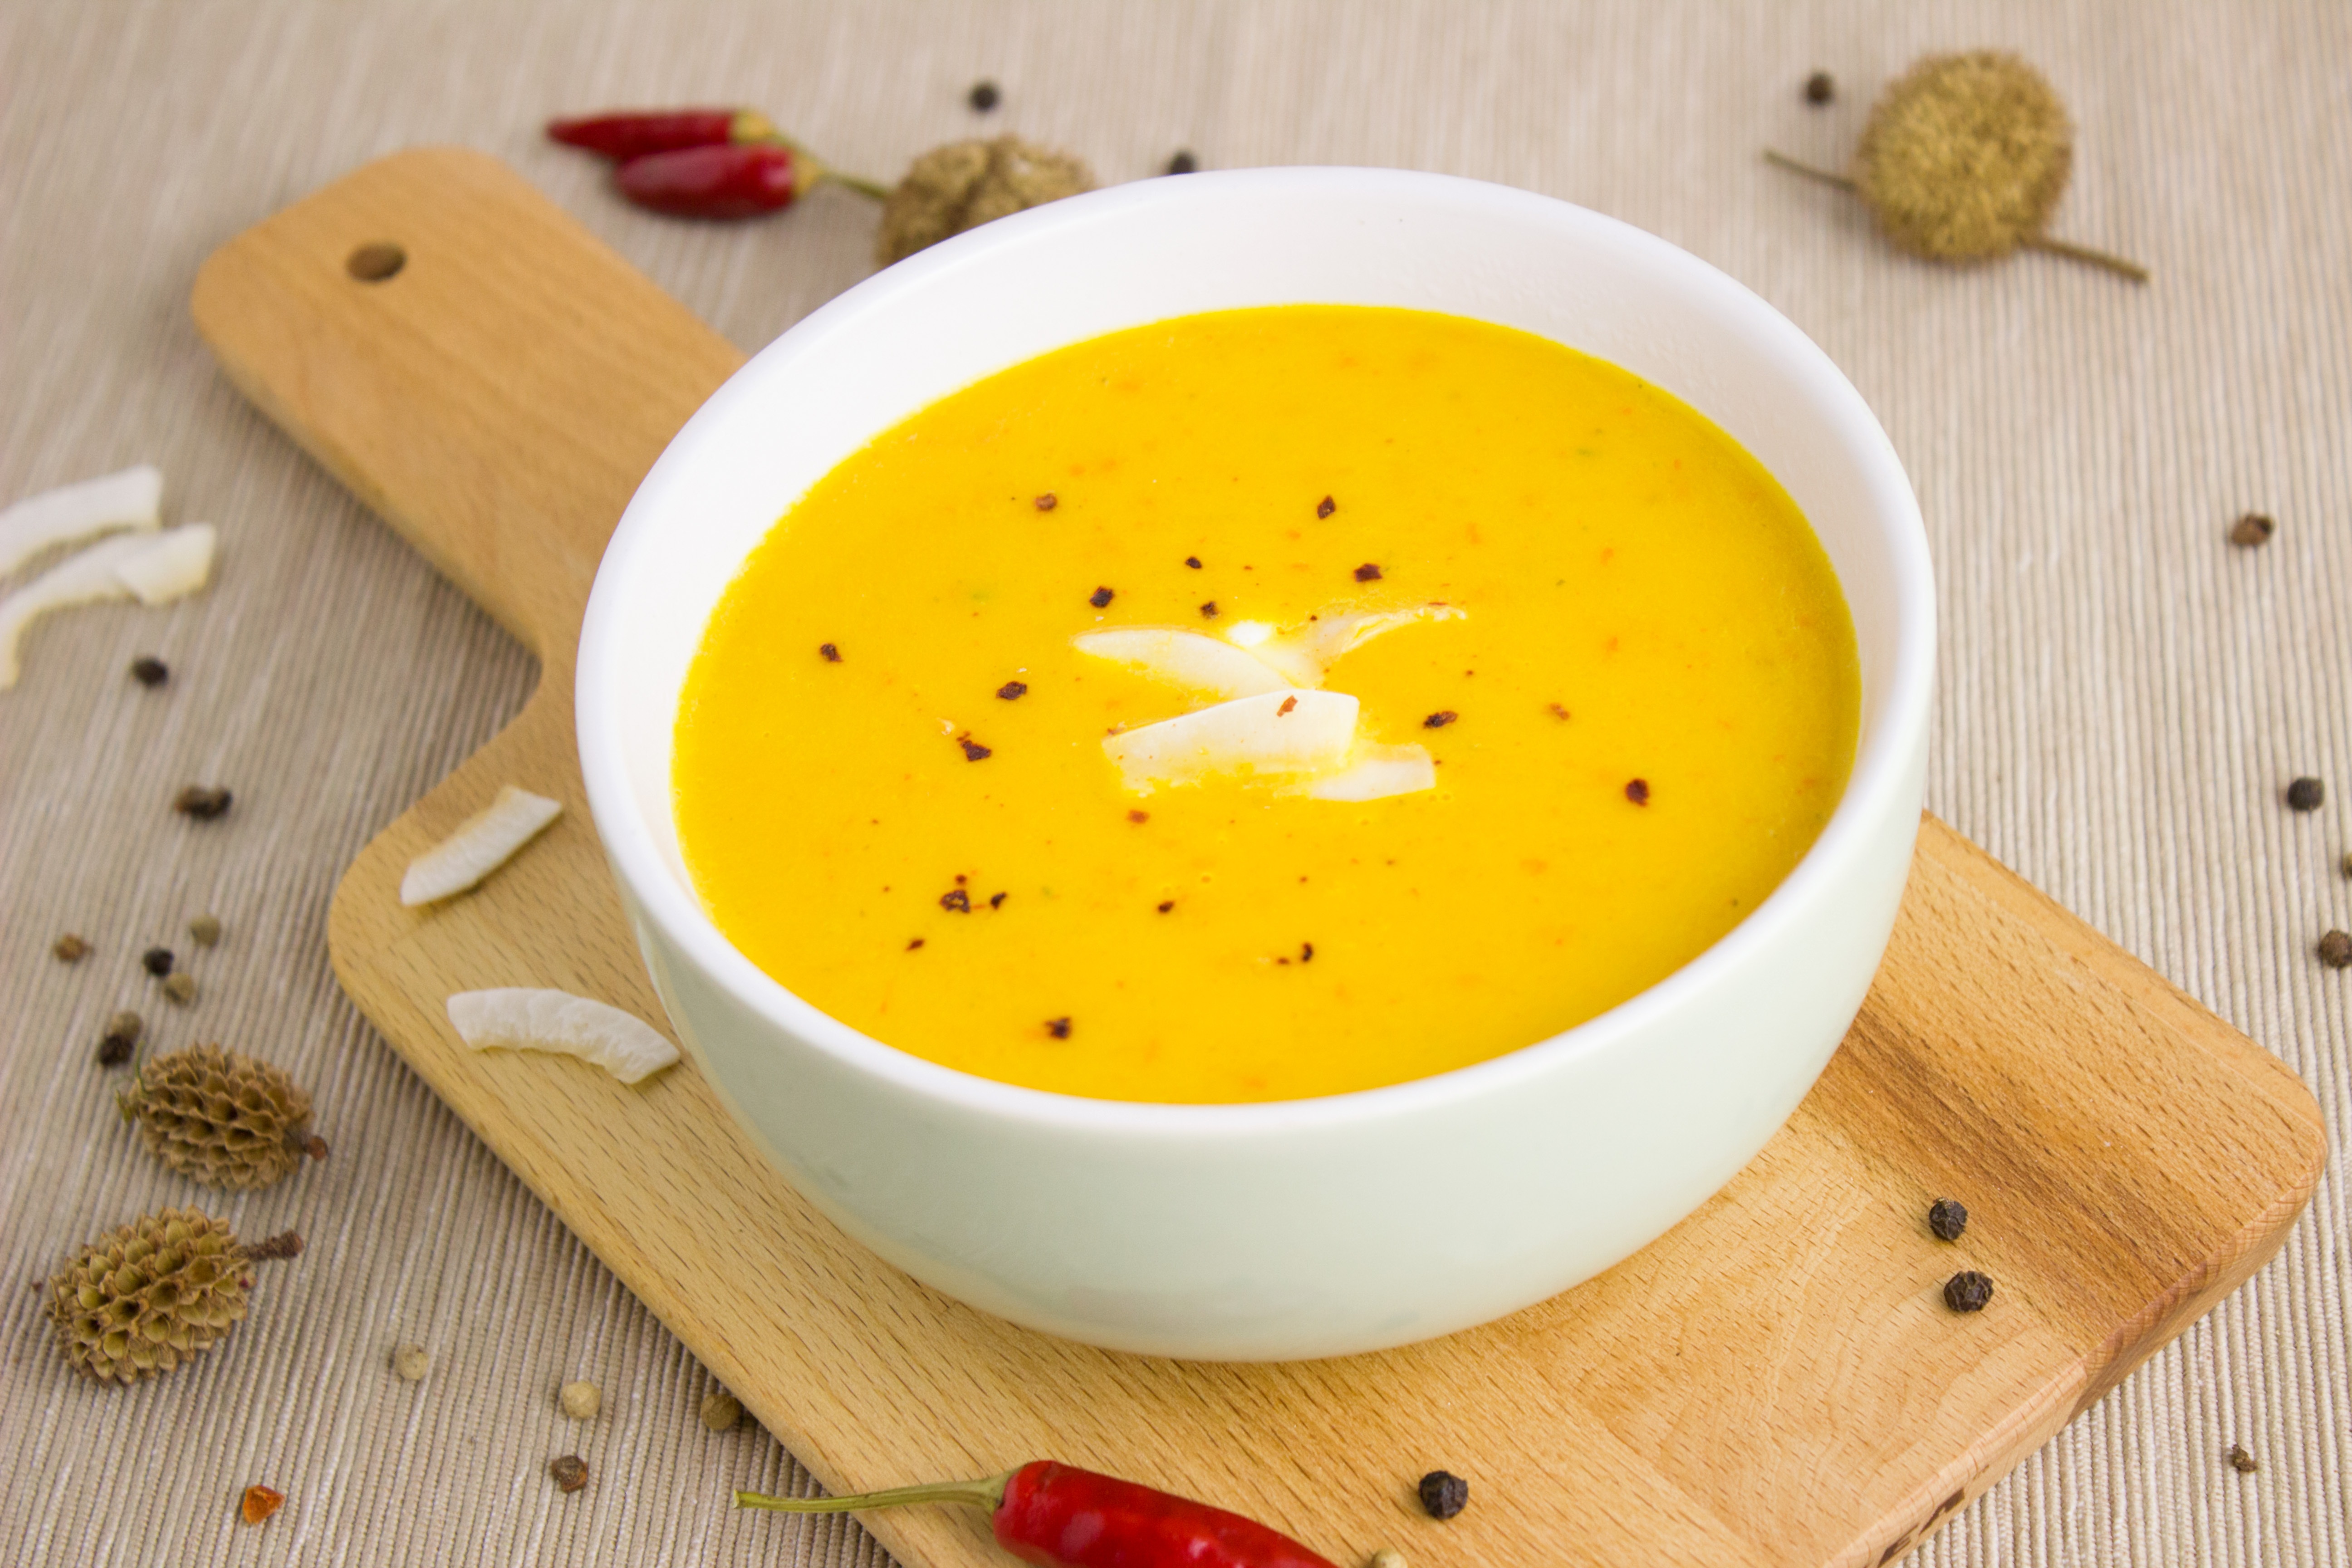
plant, dish, meal, food, produce, vegetable, autumn, pumpkin, plate, eat, delicious, soup, cook, coconut, cooked, vegetables, spicy, vegetarian, court, ginger, starter, cucurbita, pumpkin soup, appetizing, hokkaido, coconut milk, flowering plant, land plant, bisque